Greenwich armour

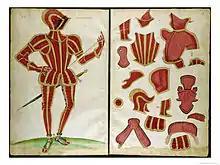
The garniture of Robert Dudley, Earl of Leicester, as depicted in the Jacob album

The first Greenwich harnesses, created under Henry VIII, were typically of uniform colouration, either gilded or silvered all over and then etched with intricate motifs, often designed by Hans Holbein. The lines of these armours were typically not much different from Northern German designs of the same time period; the decorations, though, were often more extravagant. A good example of this early sort of Greenwich style is the harness which is thought to have belonged to Galiot de Genouillac, Constable of France, but was initially created for King Henry. The armour, currently on display at the Metropolitan Museum of Art in New York, has a specially designed corset built into the cuirass to support the weight of the burly king's large stomach. This harness also has very wide sabatons in the Maximilian style. Very similar in design, but ungilded, is another tournament harness made for Henry VIII which now resides at the Tower of London and which is famous for its large codpiece.